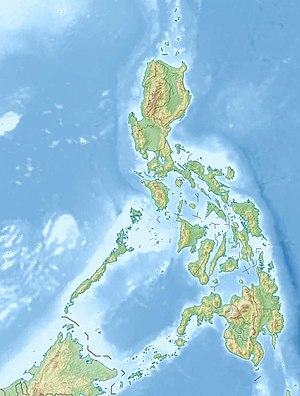
La province d'Antique est une province du centre des Philippines faisant partie de la région de la région VI ou Visayas occidentales. Elle est essentiellement formée de la côte occidentale de l'île de Panay et des îles Caluya, au nord-ouest.
La mer de Sulu ou mer de Jolo est une mer faisant partie de l'océan Pacifique située au sud-ouest des Philippines et au nord-est de la Malaisie. Elle couvre une superficie d'environ 348 000 km². Elle est séparée de la mer de Chine méridionale au nord-ouest par l'île de Palawan et de la mer de Célèbes au sud-est par l'archipel de Sulu. Bornéo est située au sud-ouest et l'archipel des Visayas au nord-est.
La bataille pour la reconquête de Corregidor est une bataille de la guerre du Pacifique ayant eu lieu du 16 au 26 février 1945 durant la campagne des Philippines. Elle opposa les forces américaines à la garnison japonaise recluse dans les forteresses de l'île, ceux-ci ayant capturé le bastion de l'USAFFE lors de leur invasion en 1942.
Les Visayas sont une des trois zones principales de l'archipel des Philippines avec Luçon et Mindanao, correspondant au groupe d'îles du centre de l'archipel. Elles sont caractérisées par un ensemble de plages tropicales au milieu des mers chaudes.
Mapun, anciennement Cagayan de Tawi-Tawi ou Cagayan de Sulu, est une île des Philippines. Elle a le statut de municipalité de la province de Tawi-Tawi. Sa population est de 24 168 habitants. Elle est entourée de 13 petits îlots et récifs coralliens et développe une superficie de 67 km2.